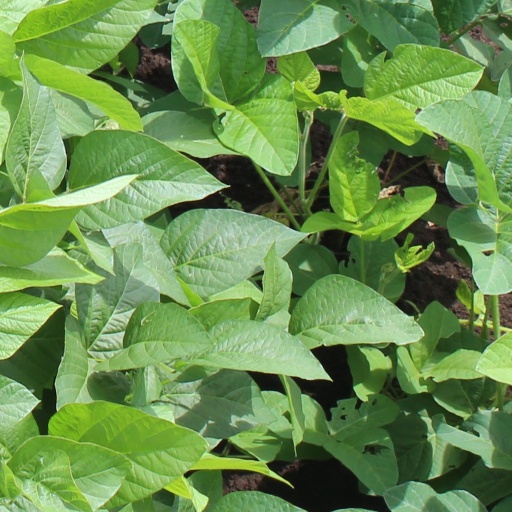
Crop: soybean